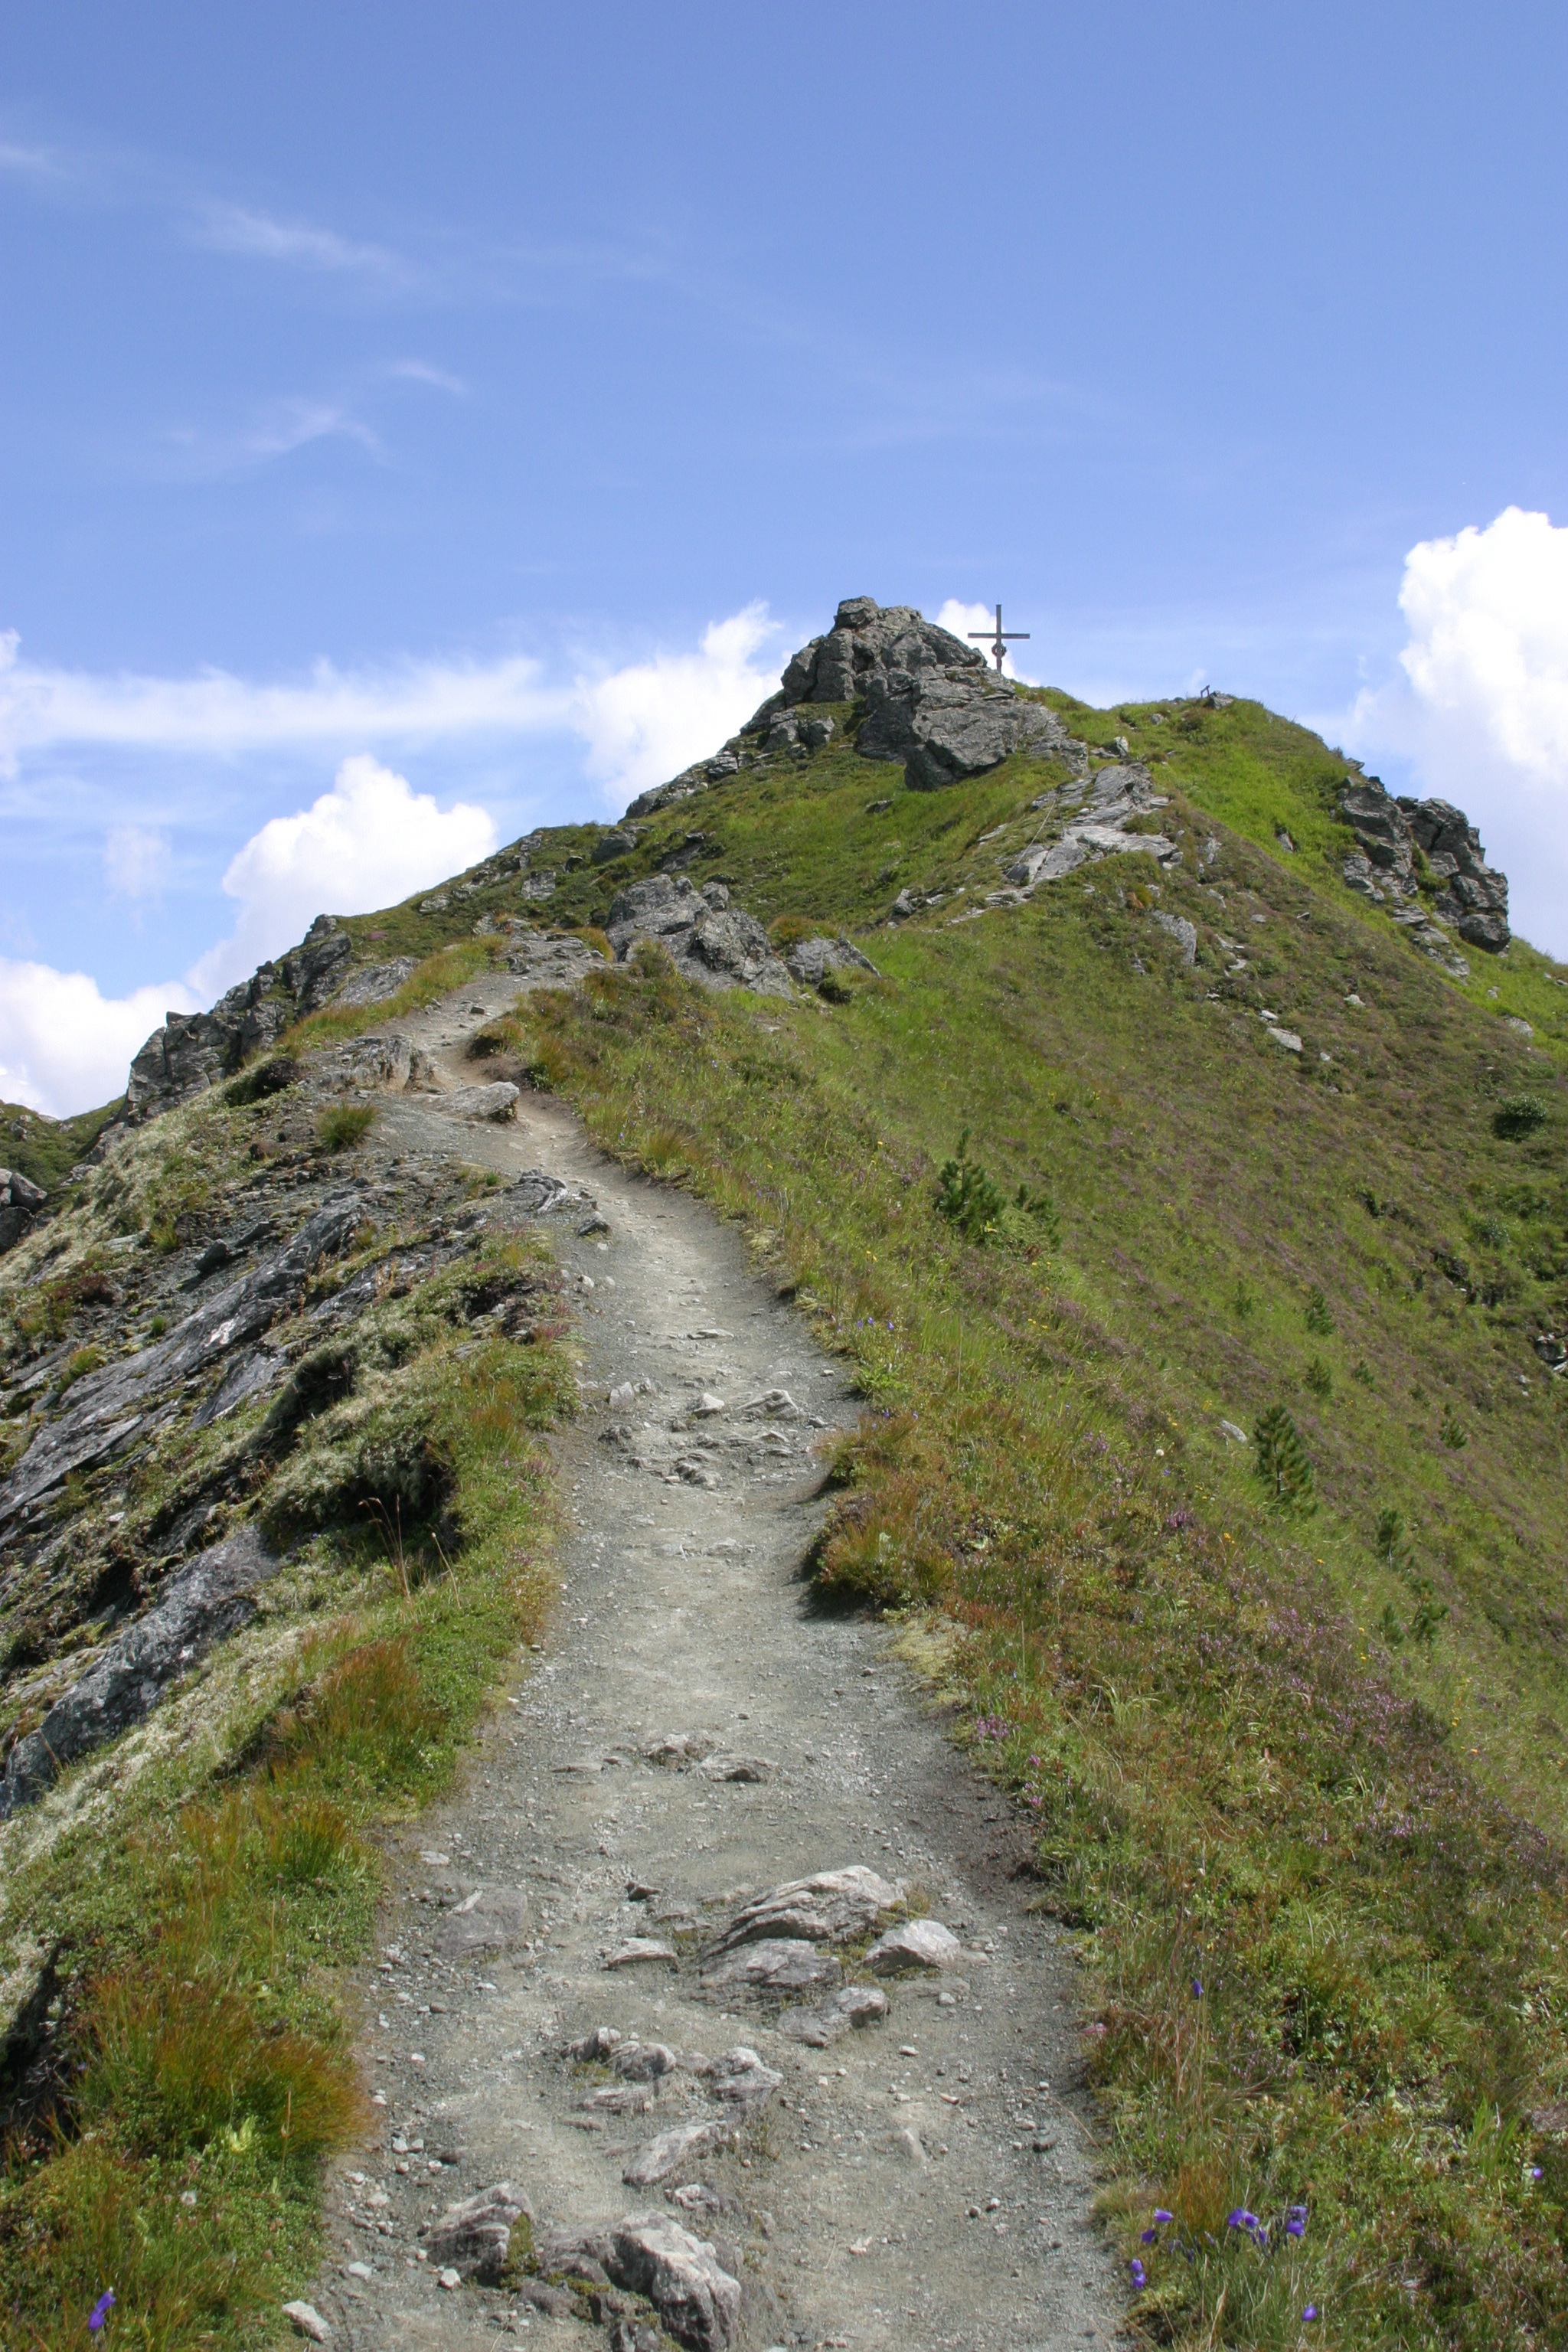
sea, coast, wilderness, walking, mountain, hiking, trail, hill, adventure, mountain range, cliff, highland, terrain, ridge, summit, geology, alps, backpacking, plateau, fell, landform, mountain pass, geographical feature, mountainous landforms